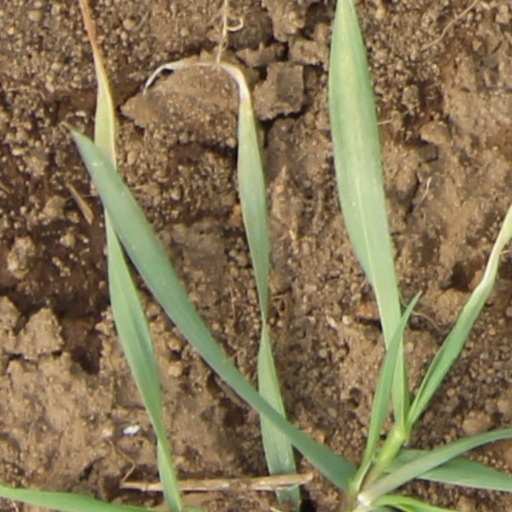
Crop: wheat